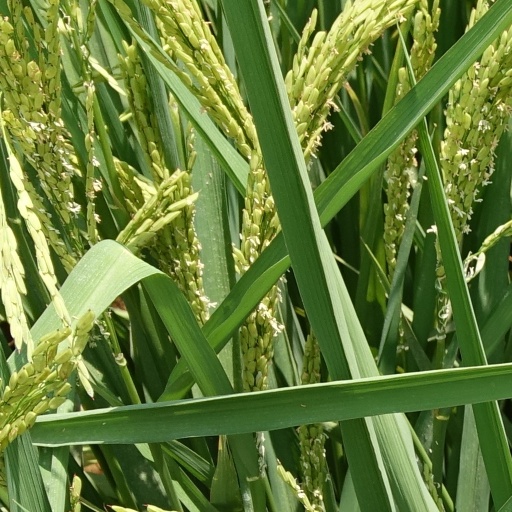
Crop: rice